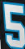
Number: 5